Australian Airlines

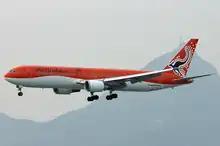
An Australian Airlines Boeing 767-300ER at Hong Kong International Airport in 2005.

At the time before it ceased operations, Australian Airlines operated scheduled services to the following destinations: